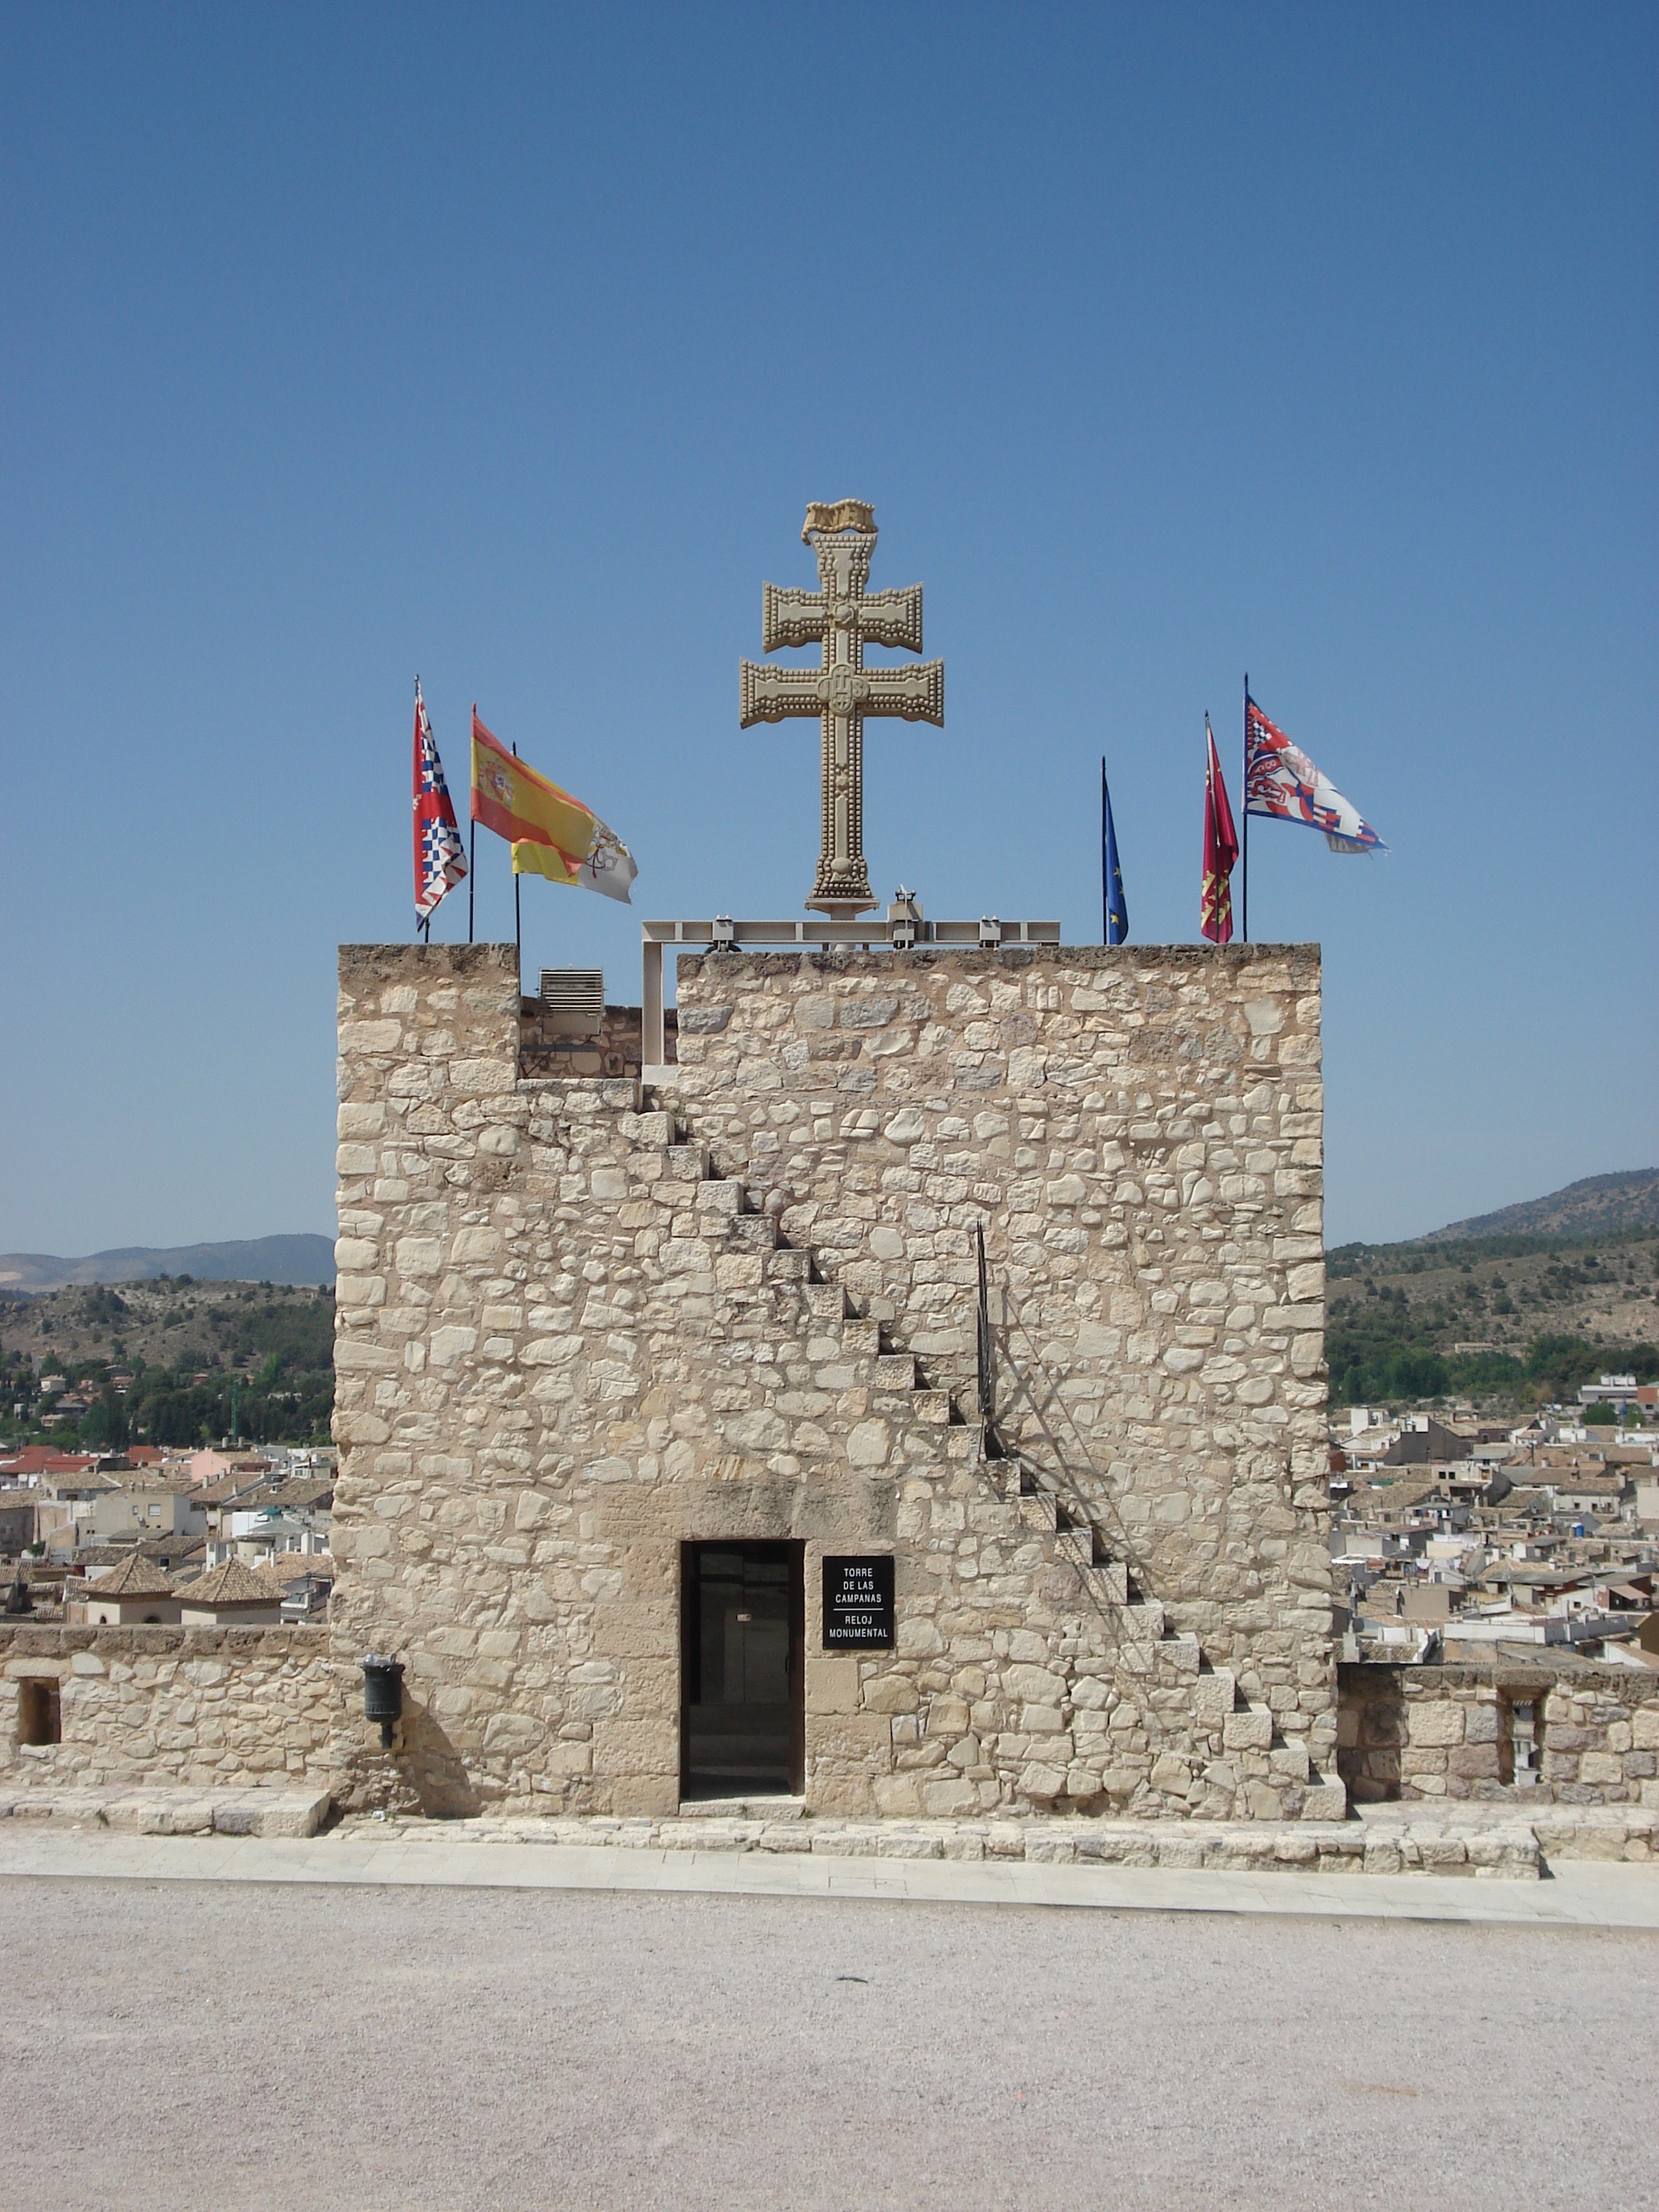
sea, sand, building, monument, vacation, tower, landmark, cross, fortification, tourism, place of worship, spain, temple, ruins, ancient history, caravaca de la cruz